Shipbuilding in Ukraine

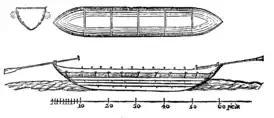
Cossacks «gull» illustration from the book Guillaume Le Vasseur de Beauplan 1660

The most popular ships built were gulls and large single mast ships. As the sea was controlled by the Ottoman Empire, shipbuilding was developed near the Dnipro river, where wood - the main material for shipbuilding at the time - was readily available.